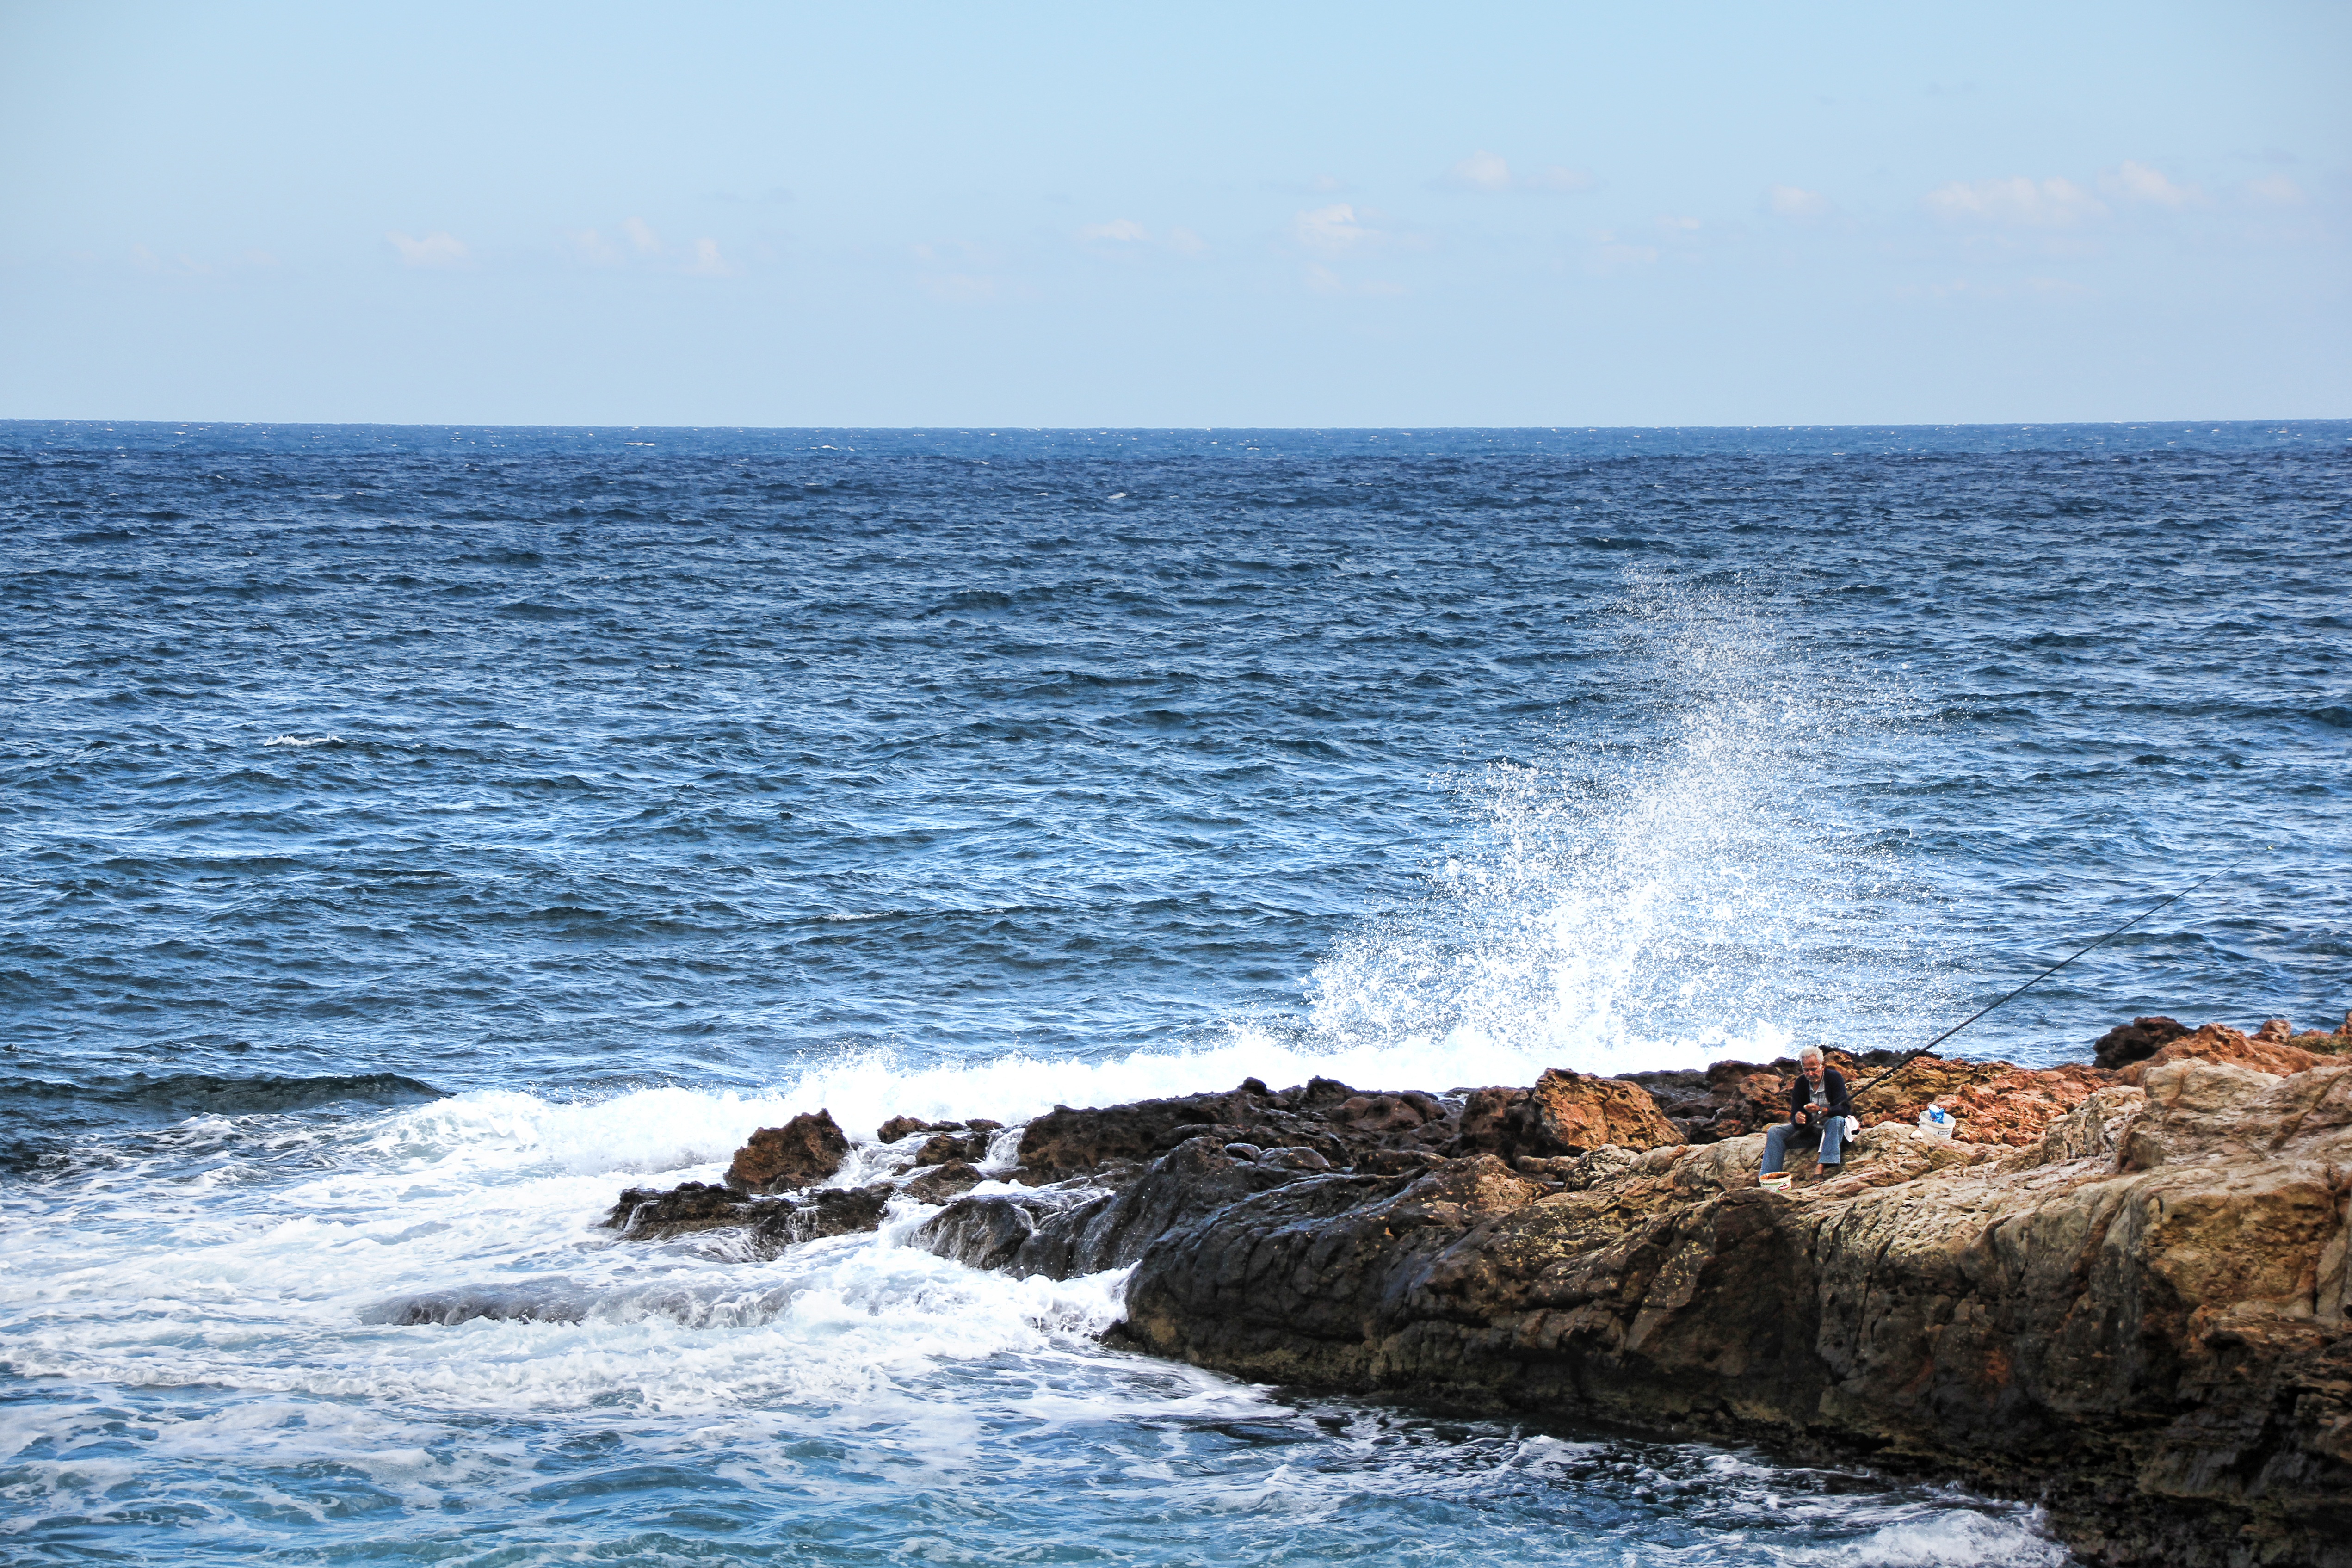
beach, sea, coast, water, rock, ocean, horizon, shore, wave, cliff, surf, cove, fishing, blue, fish, terrain, body of water, greece, breakwater, cape, angler, fischer, wind wave